Murray Maxwell

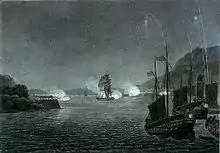
"Alceste" firing at Chinese forts in the Bocca Tigris in 1816

In 1816 Maxwell was ordered to escort Lord Amherst on a diplomatic mission to the Jiaqing Emperor of China. "Alceste" was accompanied by the small sloop HMS "Lyra", under Captain Basil Hall, and the East Indiaman "General Hewitt", which carried gifts for the Emperor. The small convoy called at Madeira, Rio de Janeiro, Cape Town, Anjere and Batavia, and arrived at Peiho after nearly six months at sea in July. Amherst went ashore with his party, instructing Maxwell to meet him at Canton once his diplomatic mission was complete. The mission was expected to last several months, so Maxwell and Hall agreed to use the time to become the first British sailors to explore the Yellow Sea and beyond. Between them, "Lyra" and "Alceste" visited the Gulf of Pecheli, the West coast of Korea and the "Loo-Choo" (Ryukyu) Islands—in some cases as the first European ships known to have sailed these waters. During the journey, Maxwell saw the Great Wall of China and discovered serious inaccuracies in the charts of Western Korea, finding it lay 130 miles east of its supposed position. The expedition also made the first known British government contacts with both the Koreans and the Ryukyu Islanders, who ignored instructions from Chinese officials not to communicate with the British ships.